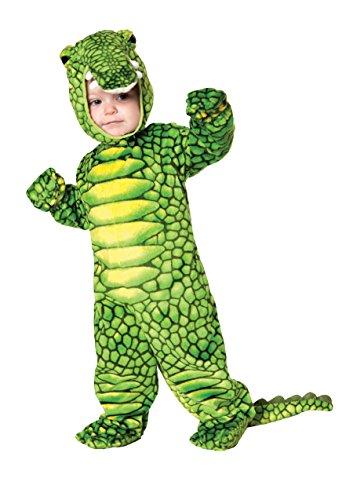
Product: Underwraps Baby's Alligator
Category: Clothing, Shoes & Jewelry | Costumes & Accessories | Kids & Baby | Baby | Baby Girls
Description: Complete your alligator look with the included detailed hood and mittens.
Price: $21.22 - $50.73